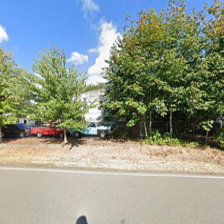
Label: streetView